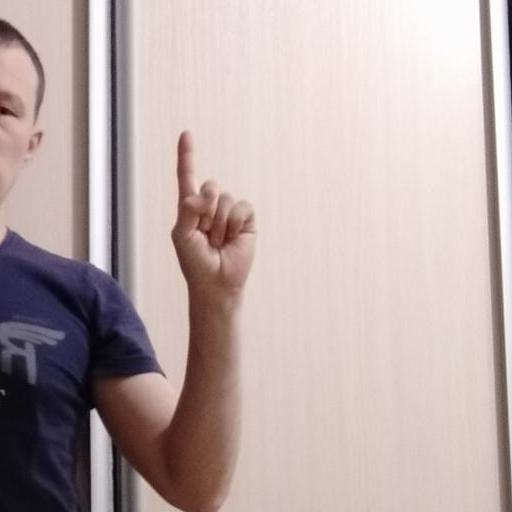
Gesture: one